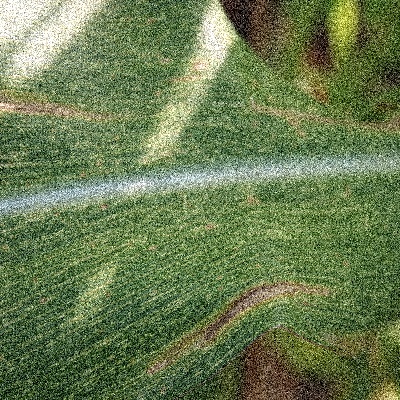
Label: Corn_(Maize)___Maize_Streak_Virus